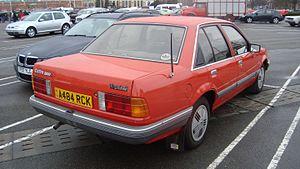
Vauxhall Carlton mk. 1 ou Opel Rekord E (1977-86)... faites vos jeux